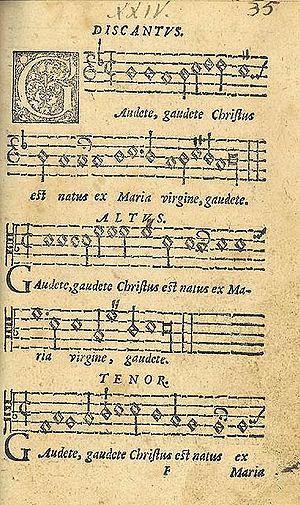
Le Gaudete est le premier terme latin de l'introït du troisième dimanche de l'Avent. Ce mot, signifiant Réjouissez-vous, se distingue en raison d'une caractéristique particulière de ce dimanche dans la période de l'Avent. Celui-ci donnait naissance à de nombreuses œuvres.
Piæ cantiones ecclesiasticae et scholasticae veterum episcoporum est un recueil de chants en latin médiéval publiés en 1582. Ces chants furent chantés dans les églises catholiques de Suède et de Finlande jusqu'au XIXᵉ siècle.